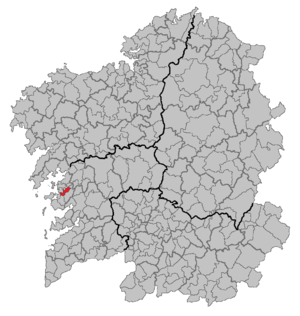
Ribadumia est une commune espagnole de la province de Pontevedra, dans la communauté autonome de Galice.